Martapura, South Sumatra

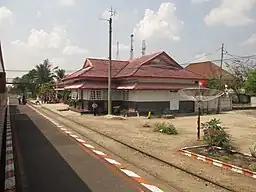
Martapura station

Martapura is a town and administrative district ("kecamatan") in East Ogan Komering Ulu Regency, of South Sumatra province of Indonesia and it is the seat (capital) of East Ogan Komering Ulu Regency. The district covers an area of 102.16 km and had a population of 59,280 according to the official estimate for mid 2023.